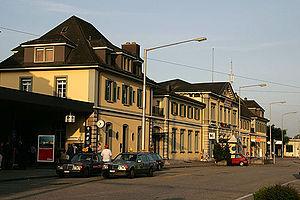
Gare de Soleure